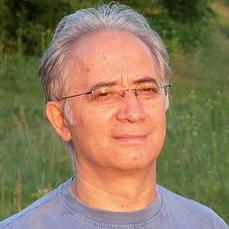
Age: 57